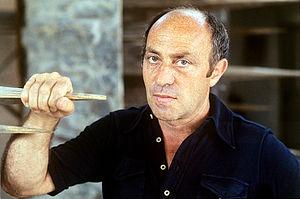
Arnaldo Pomodoro, né le 23 juin 1926 à Morciano di Romagna en Italie, est un important sculpteur italien moderne.